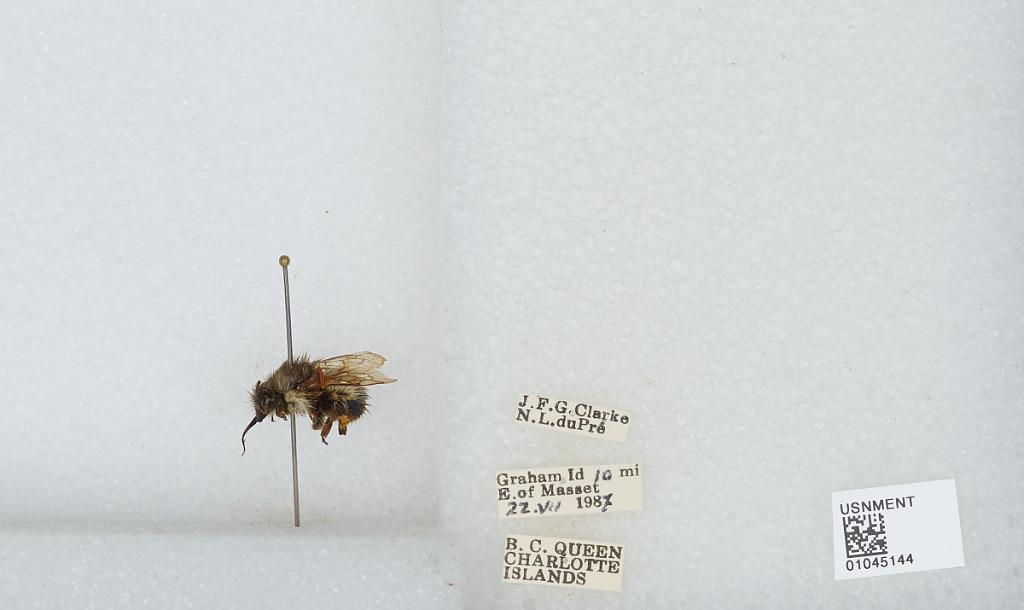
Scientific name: Bombus sp.
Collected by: J. Clarke & N. duPre
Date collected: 1987-7-22
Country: Canada
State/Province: British Columbia
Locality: Graham Id 10 mi E. of Masset, Queen Charlotte Islands
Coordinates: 54.0164, -131.904